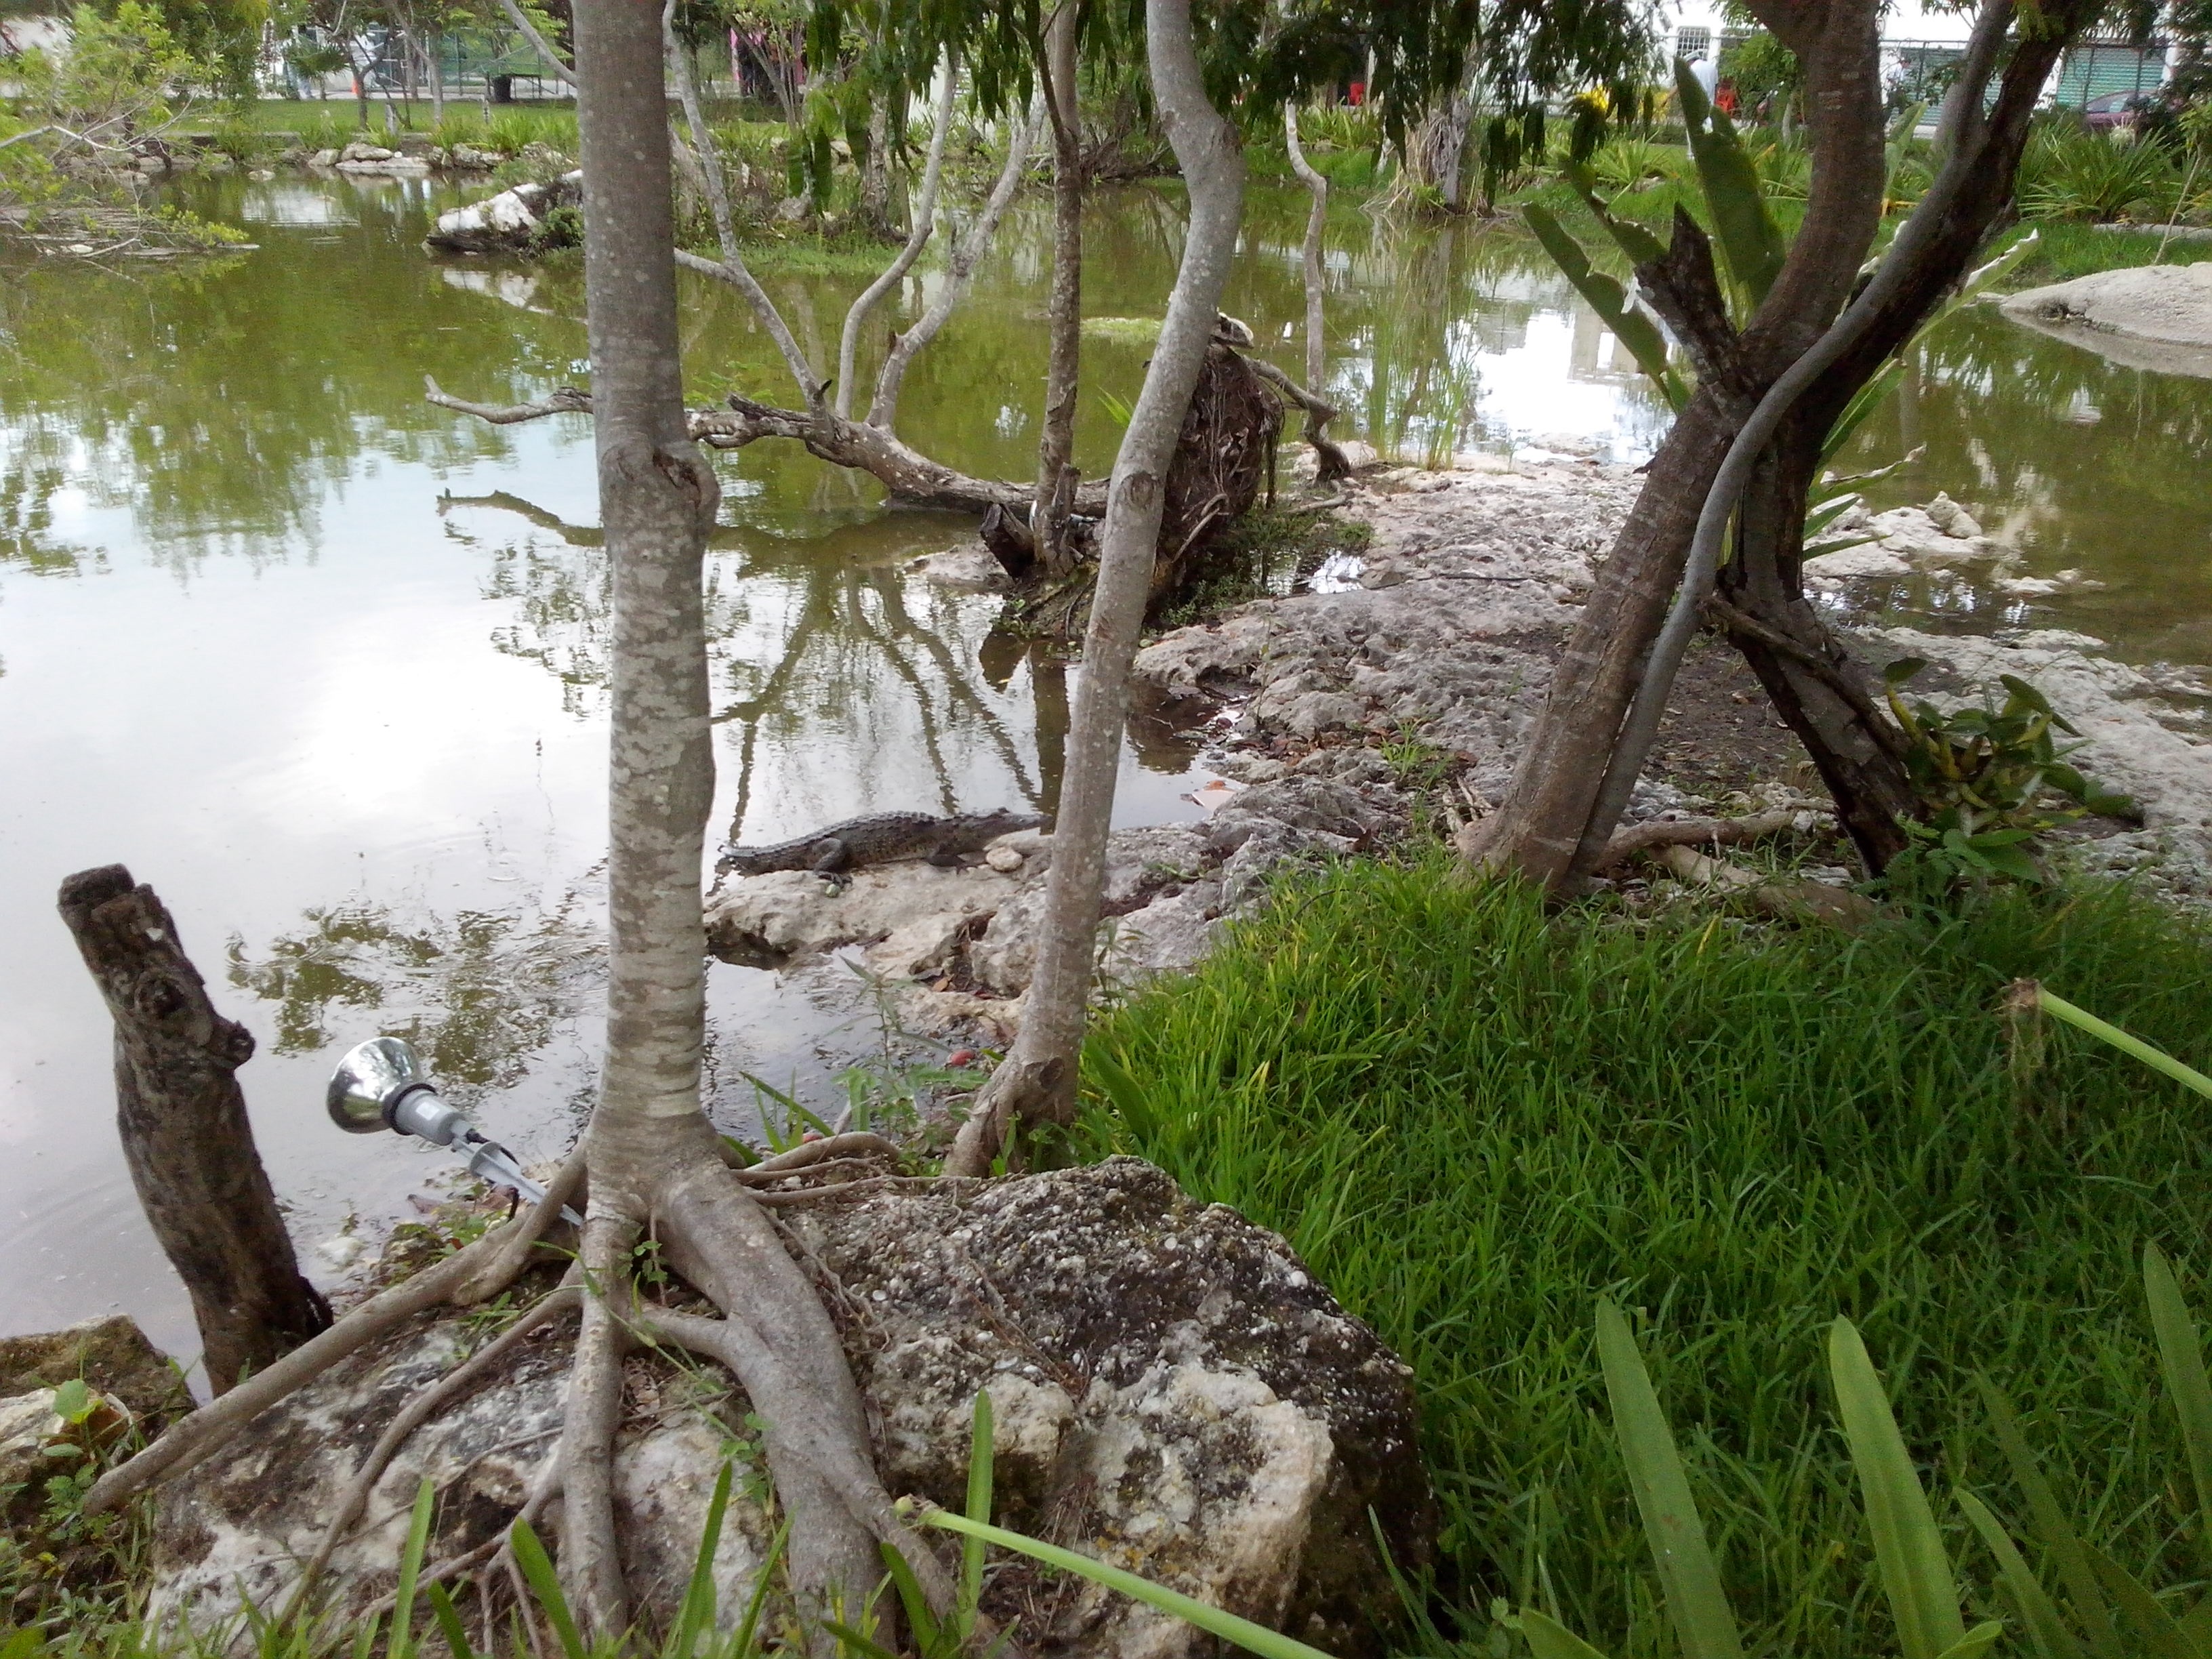
tree, swamp, pond, wildlife, stream, jungle, botany, predator, reptile, fauna, crocodile, animals, wetland, habitat, cancun, natural environment, young crocodile, university of the caribbean